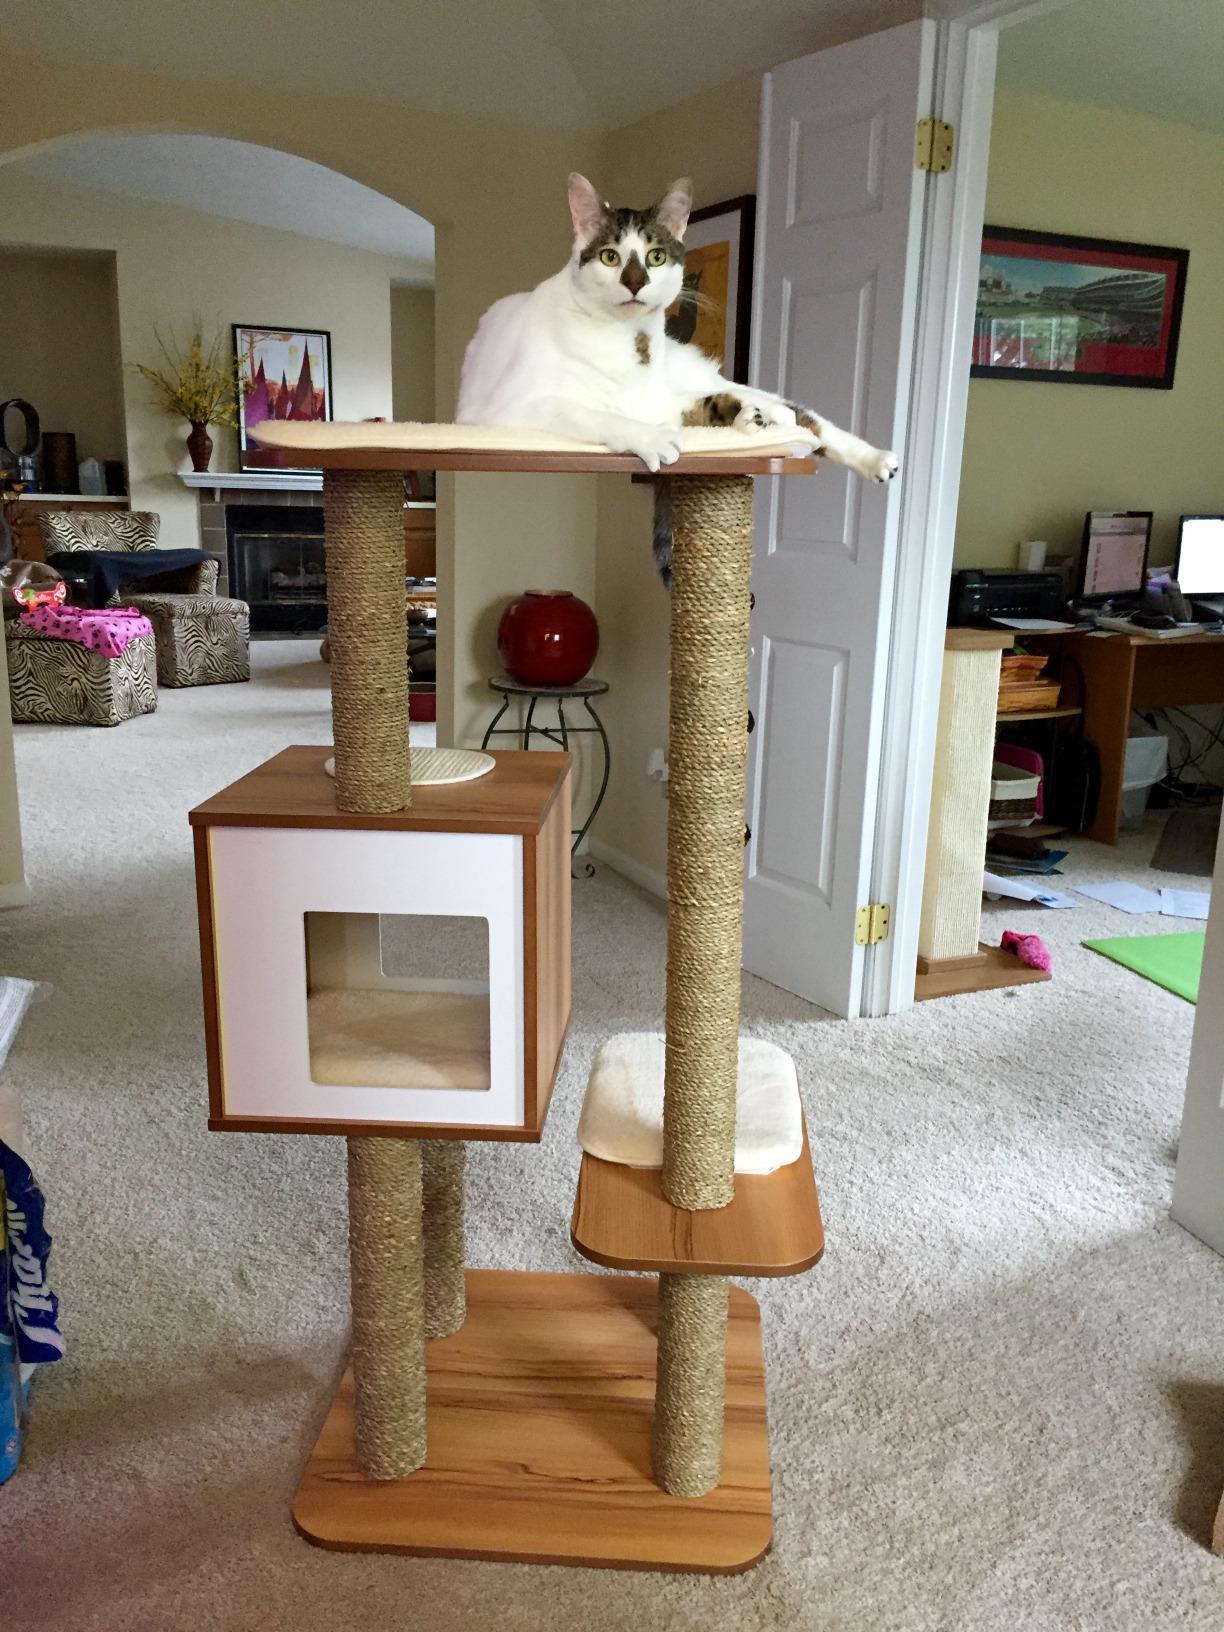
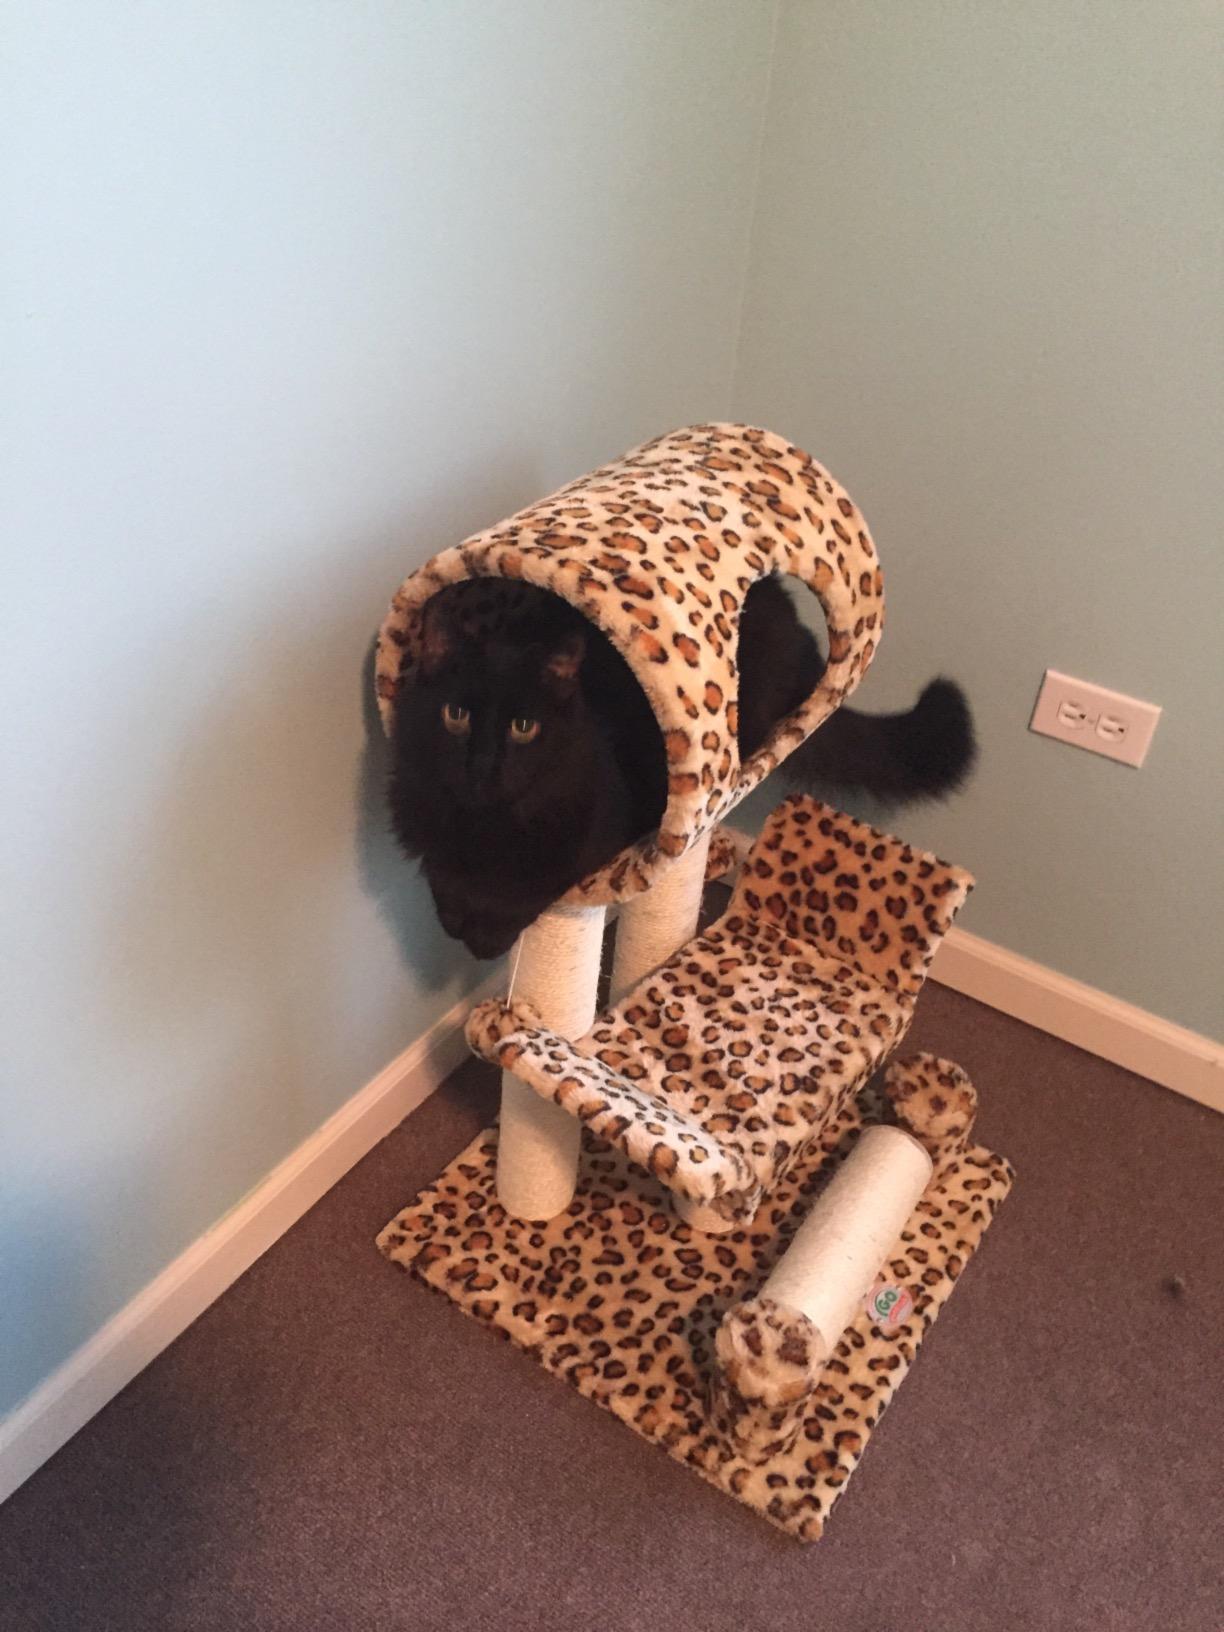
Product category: items_cat tree
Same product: no